NRLA

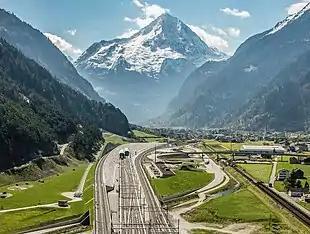
Called "the project of the century", the Gotthard Base Tunnel is the first flat route through any major mountain range, from the northern plains (here in Erstfeld) to the southern plains. In the background here looms the majestic Bristen mountain.

The Gotthard axis consists of the Gotthard Base Tunnel (GBT), the partially operational Zimmerberg Base Tunnel, the Ceneri Base Tunnel (CBT), and surface connections. It was built by AlpTransit Gotthard under contract from the Swiss Federal Government. The axis is the first flat trans-alpine rail link, with a maximum elevation of above sea level.